Crush (1972 film)

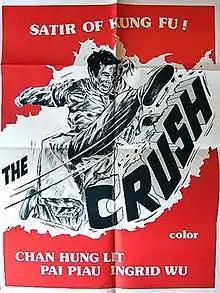
Canadian film poster

The Crush (released in the UK as Kung Fu Fighting) is a 1972 Hong Kong martial arts film directed by Tu Guangqi and starring Chan Hung-lit, Jason Pai Piao and Ingrid Hu.